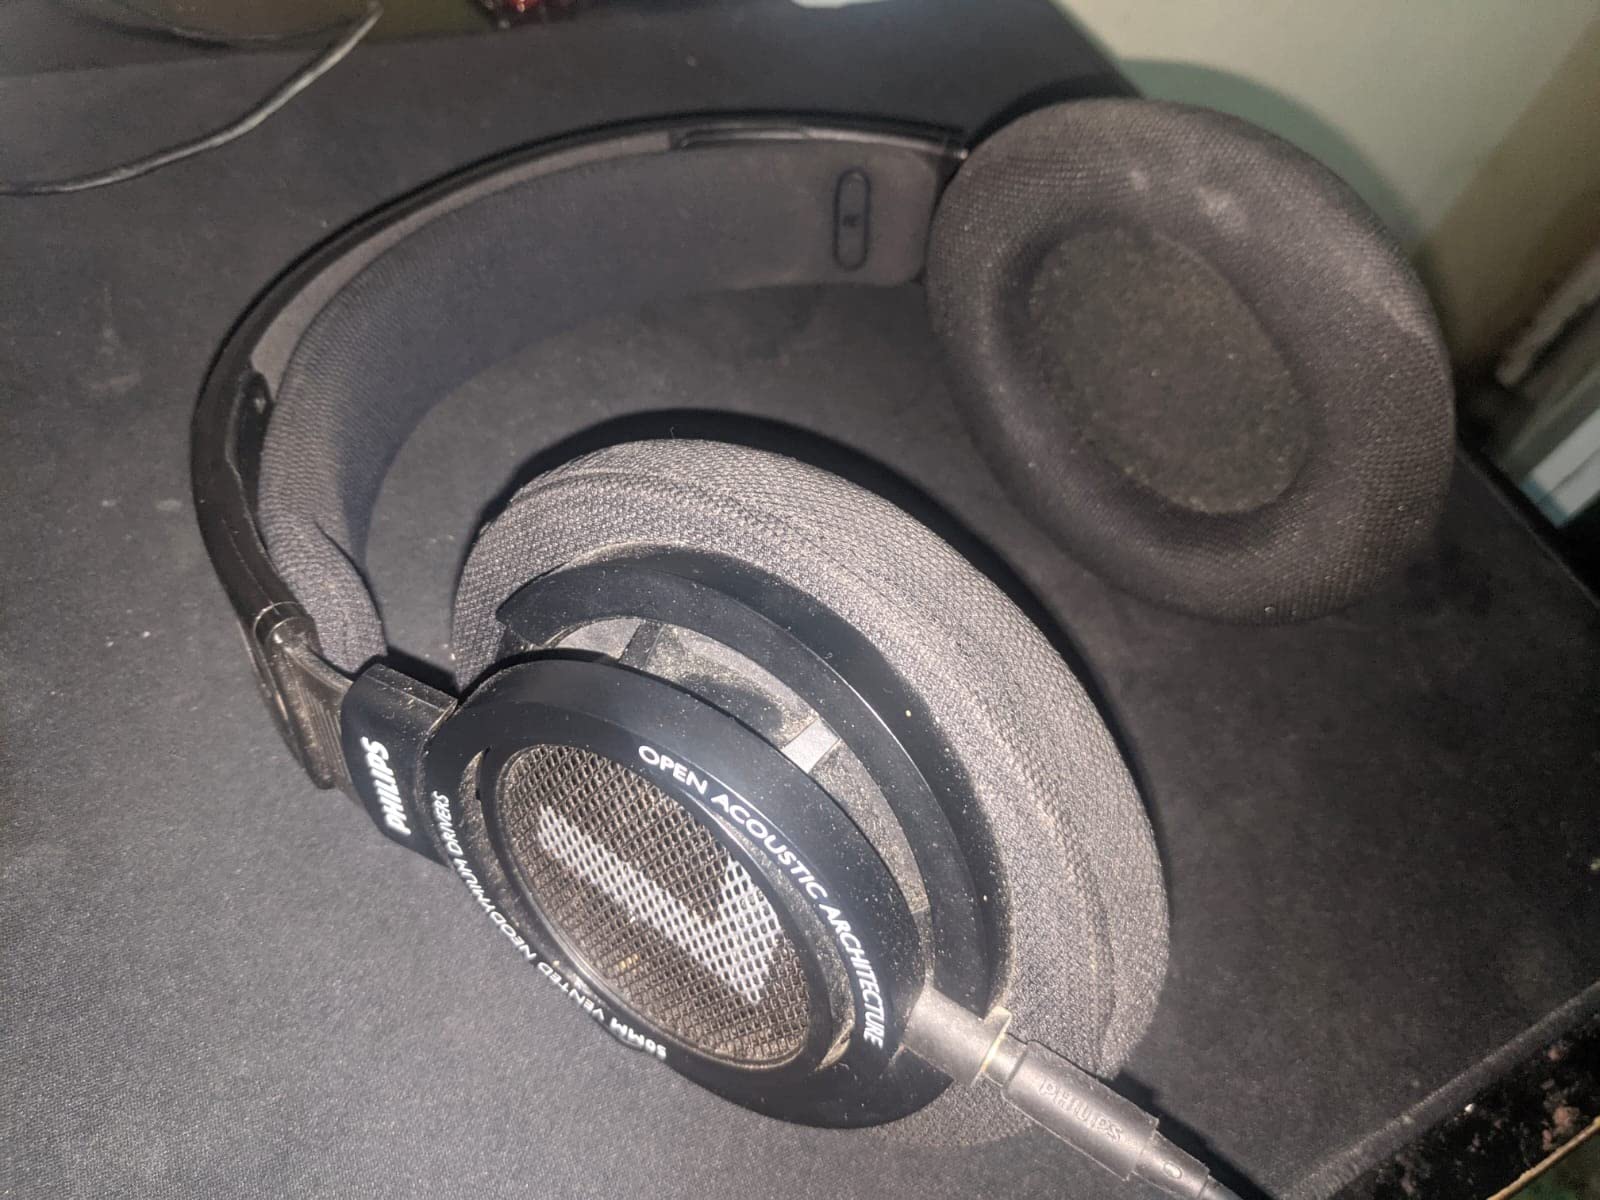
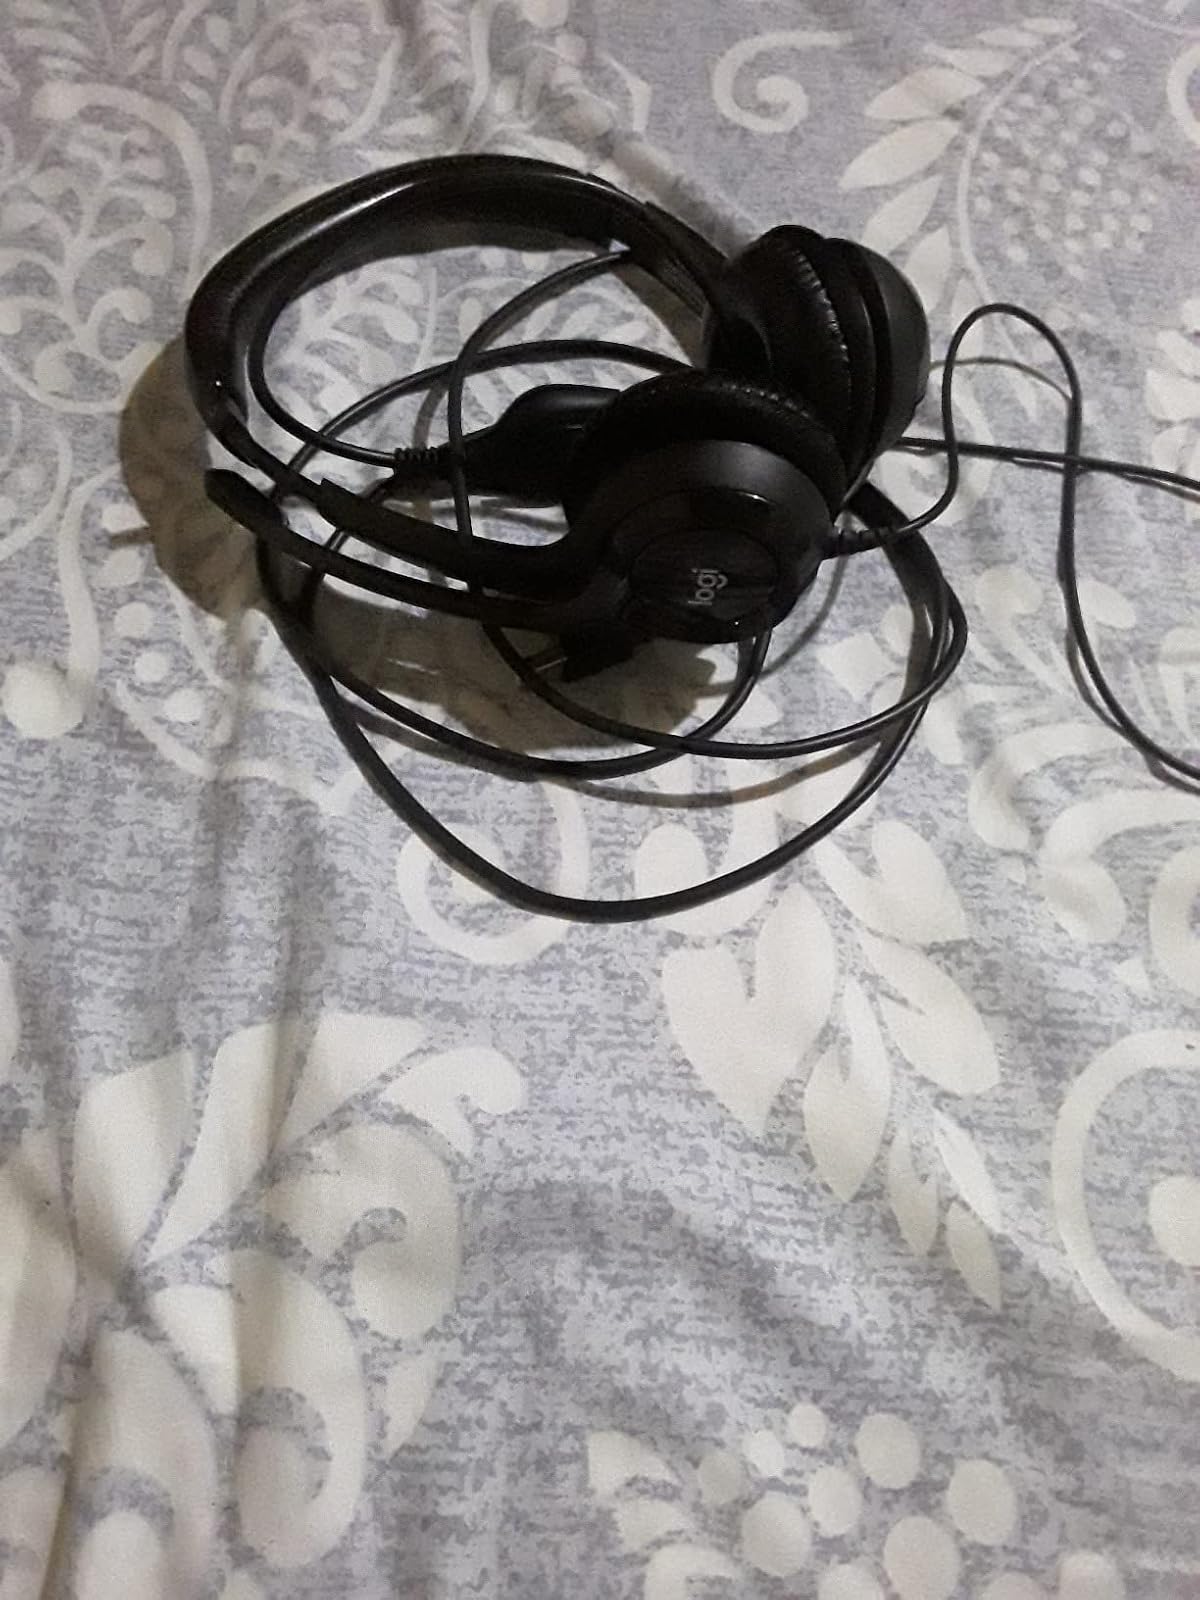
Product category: headphones
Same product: no